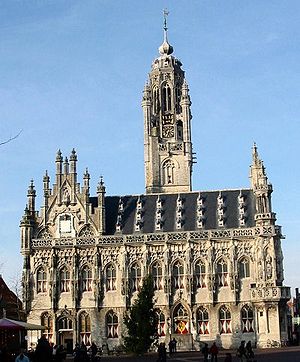
Middelburg / Galleri
Middelburg er en kommune og en by, beliggende på halvøen Walcheren, i den sydlige provins Zeeland i Nederlandene.